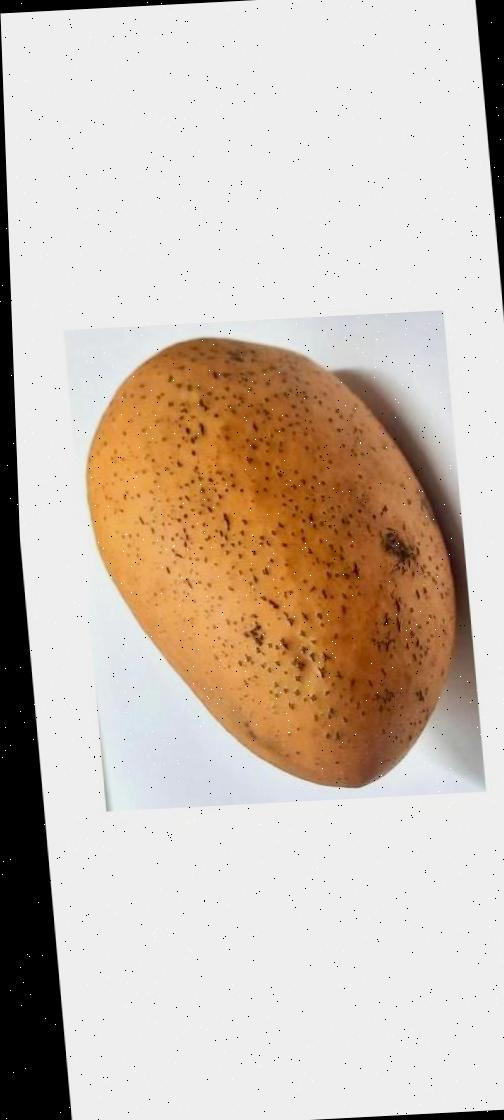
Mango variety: Ashshina Classic